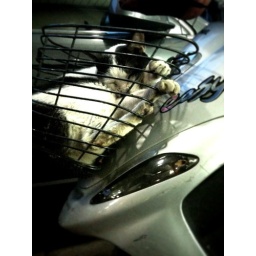
cat in the basket